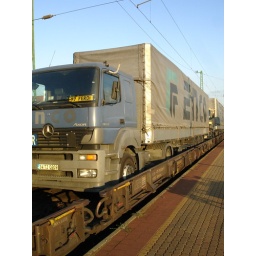
the drivers all rode in a separate passenger car at the front of the train